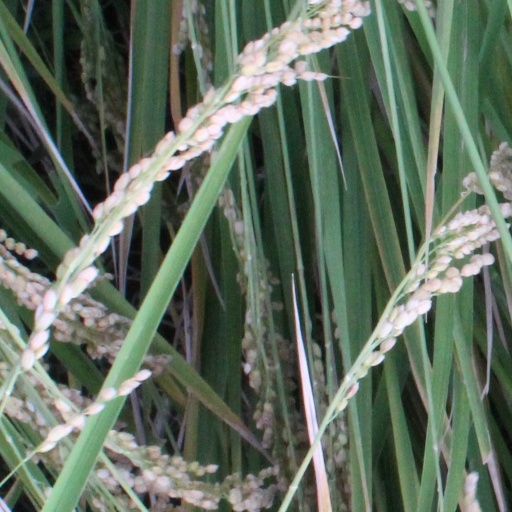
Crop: rice